Omihi

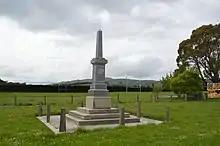
Omihi War Memorial

Omihi had a population of 1,242 at the 2018 New Zealand census, an increase of 45 people (3.8%) since the 2013 census, and an increase of 48 people (4.0%) since the 2006 census. There were 486 households, comprising 660 males and 579 females, giving a sex ratio of 1.14 males per female. The median age was 45.6 years (compared with 37.4 years nationally), with 231 people (18.6%) aged under 15 years, 162 (13.0%) aged 15 to 29, 639 (51.4%) aged 30 to 64, and 207 (16.7%) aged 65 or older.